Berdella

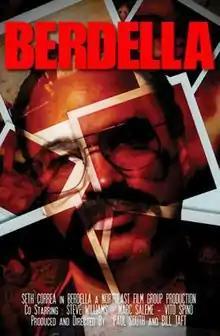
Film poster

Berdella is a 2009 American horror film written and directed by William Taft, and co-directed by Paul South. A limited theatrical release, it is based on the crimes of Robert Berdella, an American serial killer who raped, tortured, and murdered at least six men in Kansas City, Missouri during the 1980s. It stars Seth Correa as Berdella, and co-stars Marc Saleme, Vito Spino, and Steve Williams.